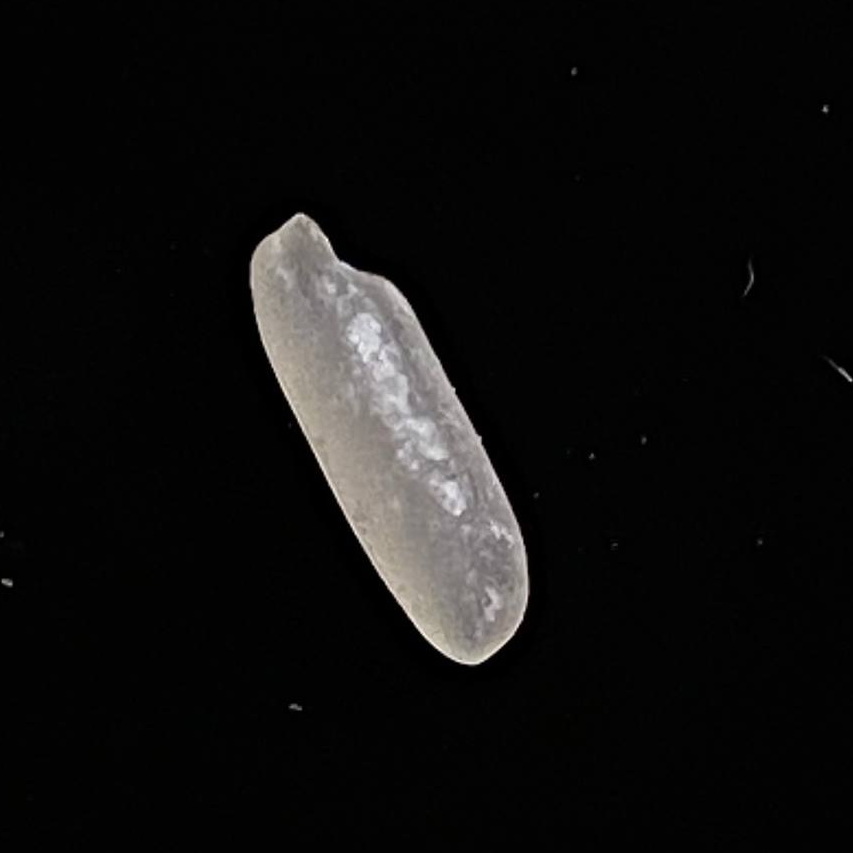
Rice variety: BR28